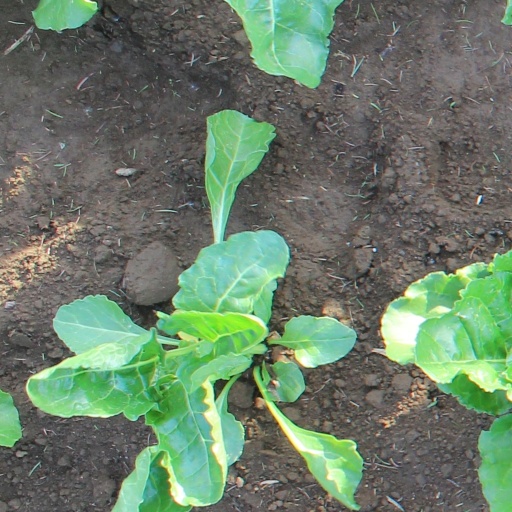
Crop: sugar beet